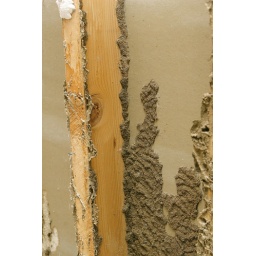
Found in a wall void during a remodel.They are eating away the paper backing off of the drywall.